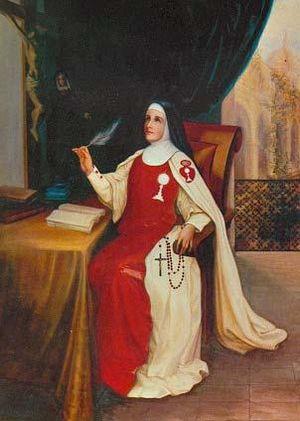
Marie-Madeleine de l'Incarnation est une religieuse italienne, fondatrice de l'ordre des Adoratrices perpétuelles du Saint-Sacrement et reconnue bienheureuse par l'Église catholique.
Ceci est la liste des béatifications approuvées par Benoît XVI. Ce qui ne veut pas dire qu'il en présida la cérémonie et liturgie officielle. Benoît XVI est en effet revenu à l'usage antique de ne généralement plus présider lui-même les cérémonies de béatification. Au cours de son pontificat, il y eut 116 cérémonies
Cette liste de saints concerne les saints et les bienheureux, reconnus comme tels par l'Église catholique, ayant vécu au XIXᵉ siècle. À ce jour, l'Église a donné comme modèles évangéliques 318 saints du XIXᵉ siècle.